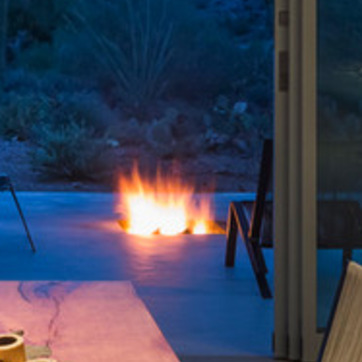
Material: other